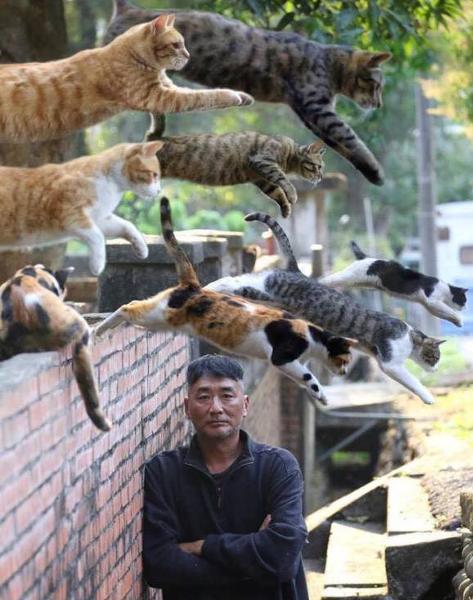
回答: 猫側の信号が青